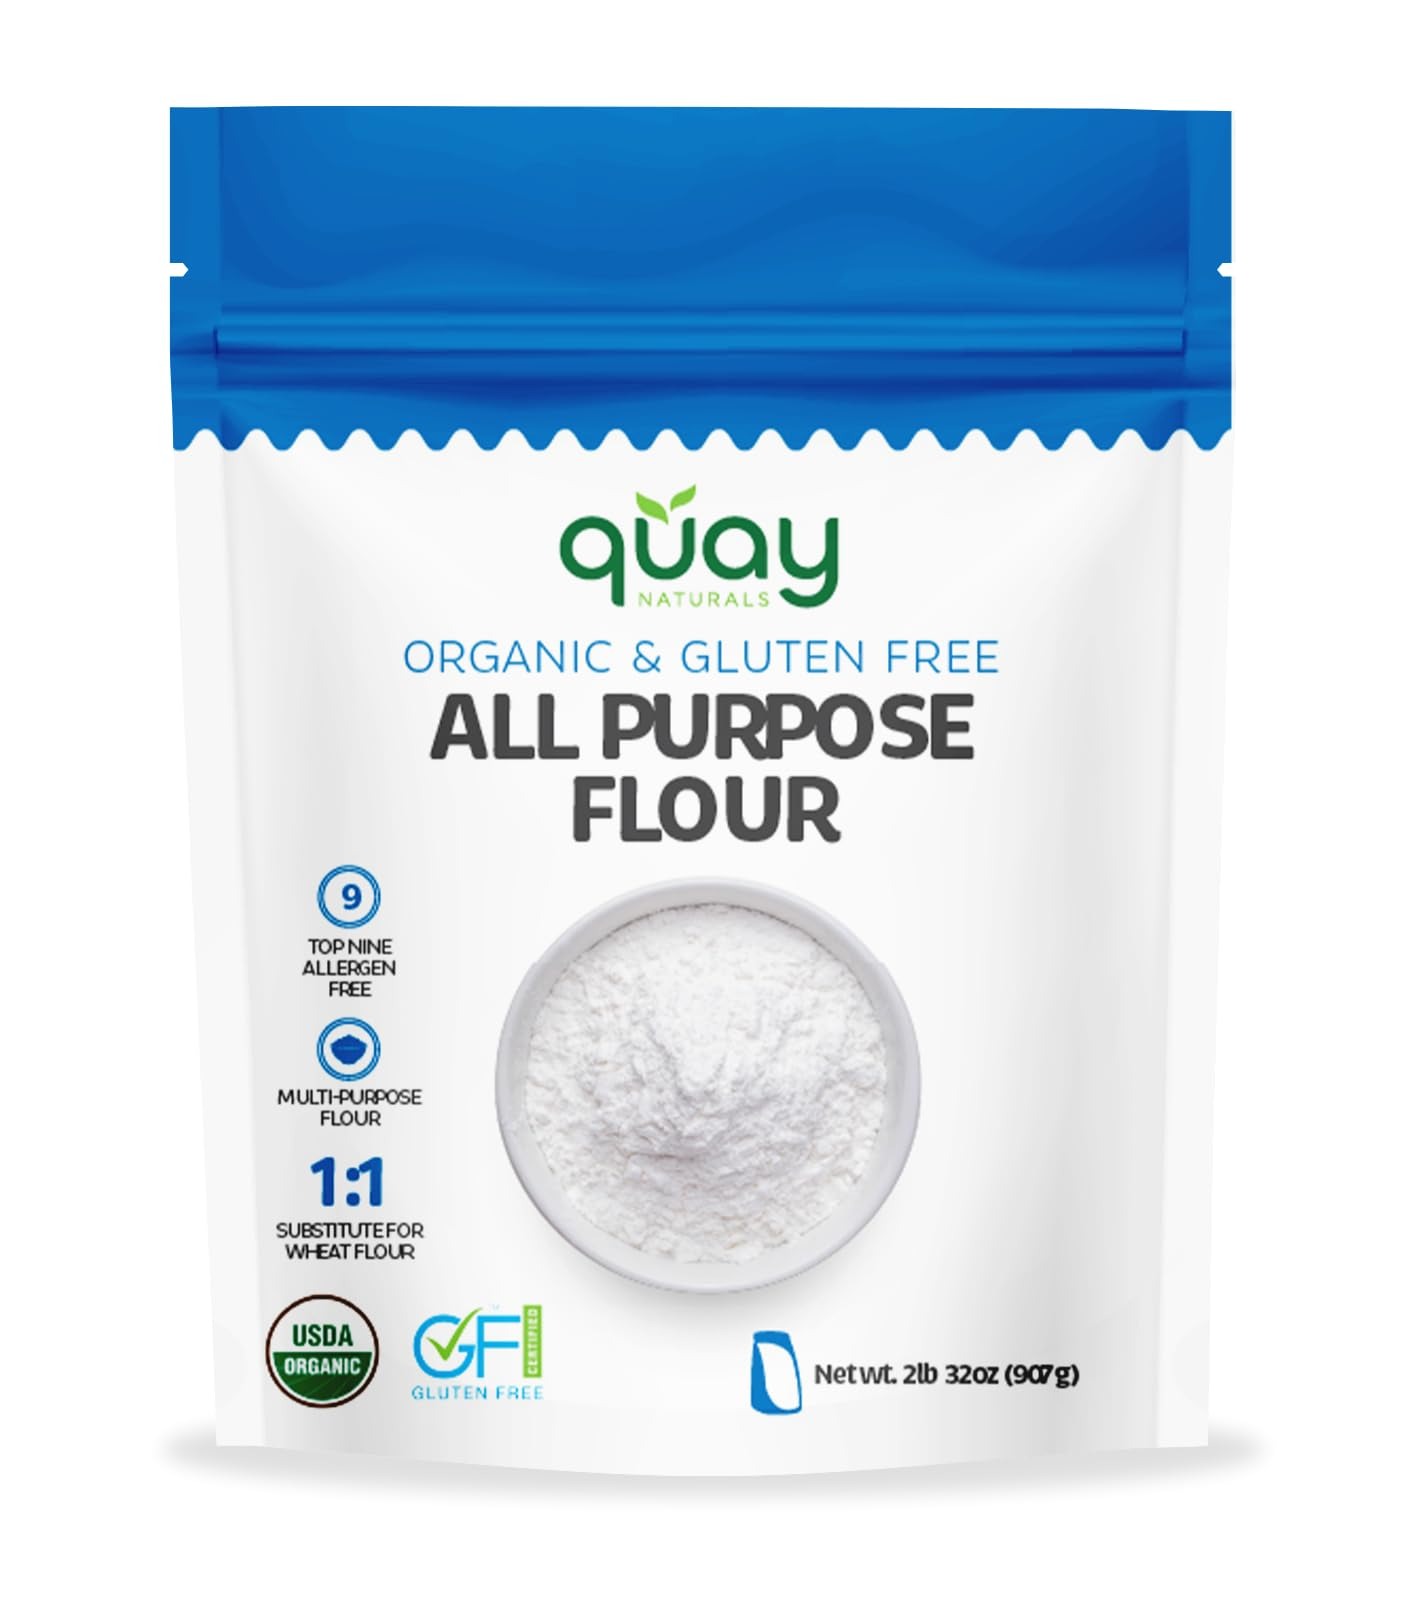
Item Name: Quay Naturals Organic & Gluten Free All Purpose Flour - Multipurpose Flour - 2 Pounds, No Grit , Wholesome Certified Gluten Free, 1:1 Whole Wheat Substitution, Dairy Free, Non-GMO, Kosher, Made in the USA
Bullet Point 1: Nutrient-packed blend: Our gluten free flour is a harmonious blend of nutritious Organic flours, including Organic white rice flour, Organic tapioca starch flour, Organic sorghum, Organic potato starch flour, Organic brown rice flour, and xanthan gum. Each ingredient contributes to a wholesome and balanced baking experience.
Bullet Point 2: Diverse and inclusive: Crafted with care, our low carb flour is gluten-free, Kosher, and premium quality, making it a versatile choice for a variety of dietary preferences. Whether you're gluten-sensitive, keeping Kosher, or simply seeking high-quality flour, our blend is thoughtfully tailored to your needs.
Bullet Point 3: Easy 1:1 replacement: Say goodbye to the complexities of substitutions. Our gluten free bread flour seamlessly replaces wheat flour in a 1:1 ratio, allowing you to enjoy your favorite recipes without compromise. From pancakes to pastries, savor the same familiar taste and texture.
Bullet Point 4: Pure and allergen-free: We believe in the power of natural goodness. Our whole grain flour is meticulously processed to be free of allergens, additives, and bleach. Experience the joy of baking with a flour that's clean, pure, and designed with your health in mind.
Bullet Point 5: Organic & Non-GMO assurance: We're committed to providing you with a product that aligns with your values. Our gluten-free all-purpose flour is proudly labeled as Organic & Non-GMO, giving you peace of mind knowing that our ingredients are free from genetically modified organisms.
Product Description: Quay's general purpose flour is a premium blend meticulously crafted to bring your favorite recipes to life without compromise. Our thoughtfully curated mix of nutritious, gluten-free, Kosher, and Non-GMO flours—white rice flour, tapioca starch flour, sorghum, potato starch flour, brown rice flour, and xanthan gum—ushers in a new era of gluten-free baking. Key features: - A wholesome blend: Our chapati flour’s unique blend combines multiple flours, each contributing its own goodness to create a harmonious and nutritionally balanced foundation for your culinary endeavors. -Versatile: From fluffy pancakes to delectable pastries, our paleo flour boasts a 1:1 replacement ratio for wheat flour. Enjoy your favorite recipes with the same textures and flavors you love. -Promotes digestive health: Beyond taste and texture, our gluten free flour blend is designed to nourish your well-being. Packed with compounds that support digestion, it's more than just an ingredient—it's a step towards holistic health. -Pure and clean: Experience the purity of a grain free flour that's free from allergens, additives, colors, and bleach. Our commitment to quality ensures that you're using a product that's as pure as it is delicious. -Dietary inclusivity: Whether you're gluten-sensitive, keeping Kosher, or embracing a Non-GMO lifestyle, our organic gluten free flour caters to your diverse dietary needs, providing a versatile option that empowers your culinary creativity. About us: At our core, we are more than just a brand – we are a commitment to your well-being and the planet's health. With a dedicated focus on providing quality gluten-free, organic, non-GMO, vegan-friendly, and Kosher products, we proudly introduce a range that encompasses baking flour, baking mixes, spices, seasoning blends, superfoods, and snacks.
Value: 32.0
Unit: Ounce

Price: 16.99